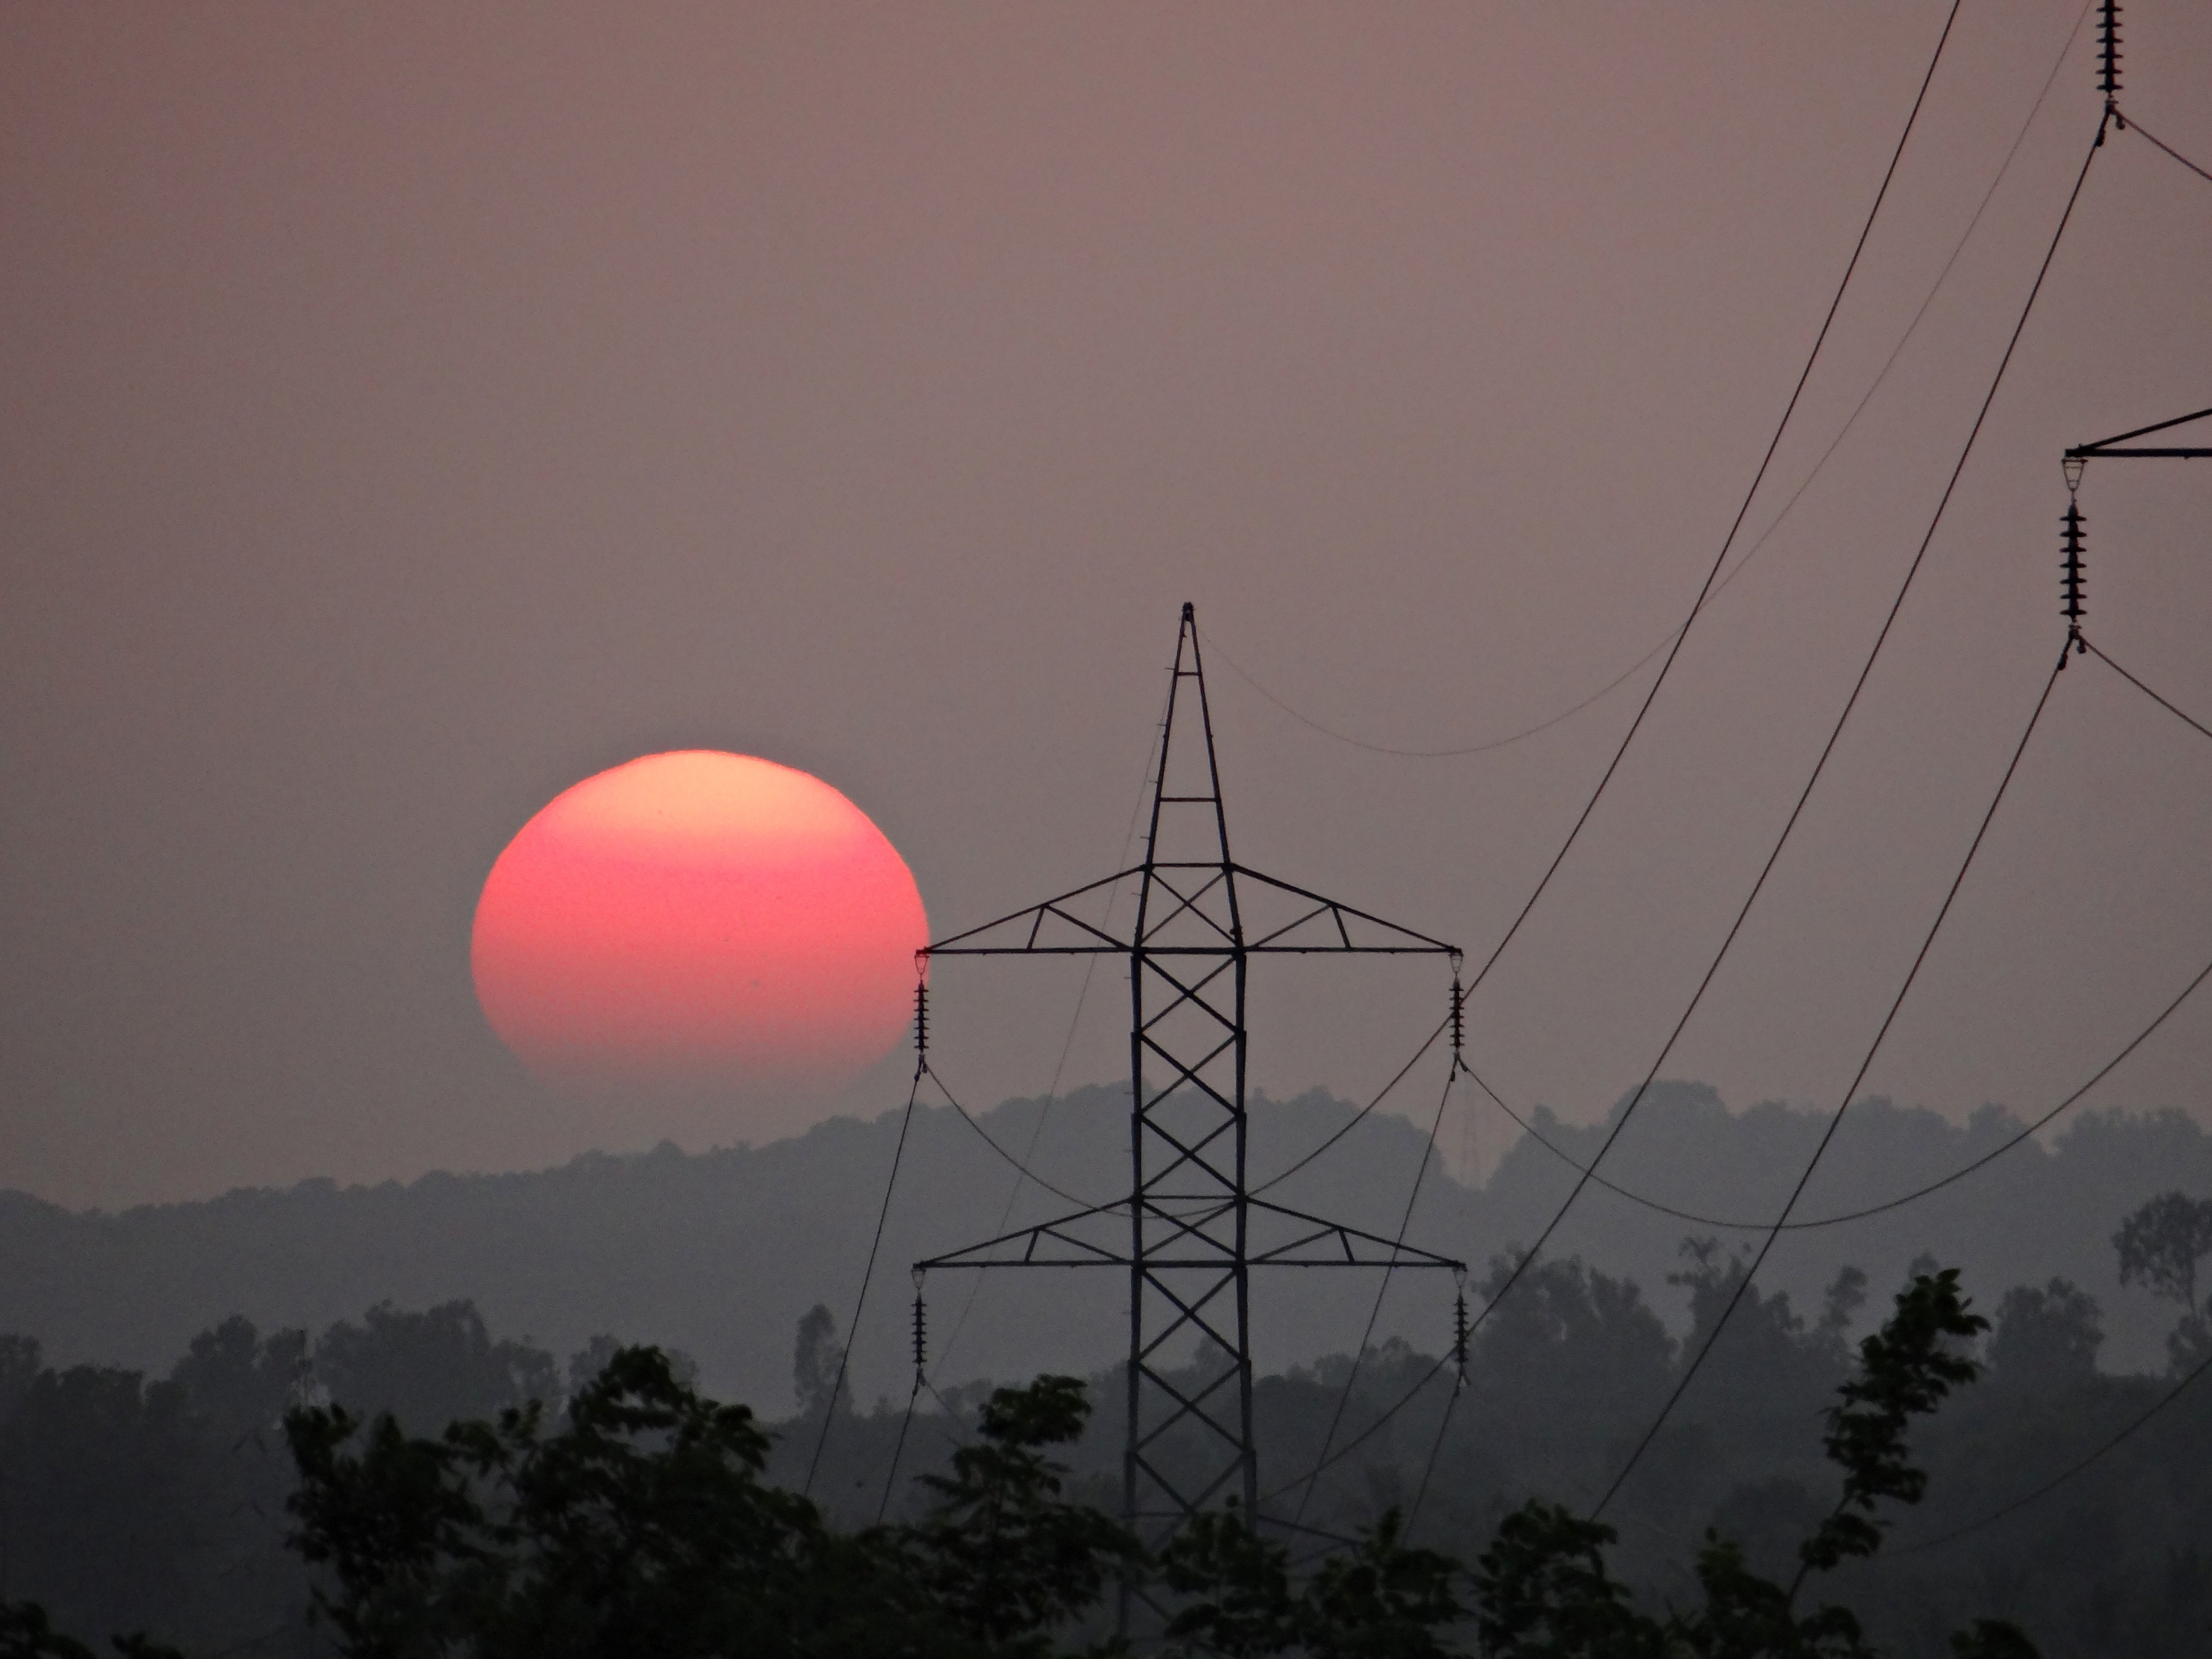
light, cloud, sky, sunset, atmosphere, evening, line, electricity, mountains, india, karnataka, electric tower, shimoga, atmosphere of earth, electric pylon